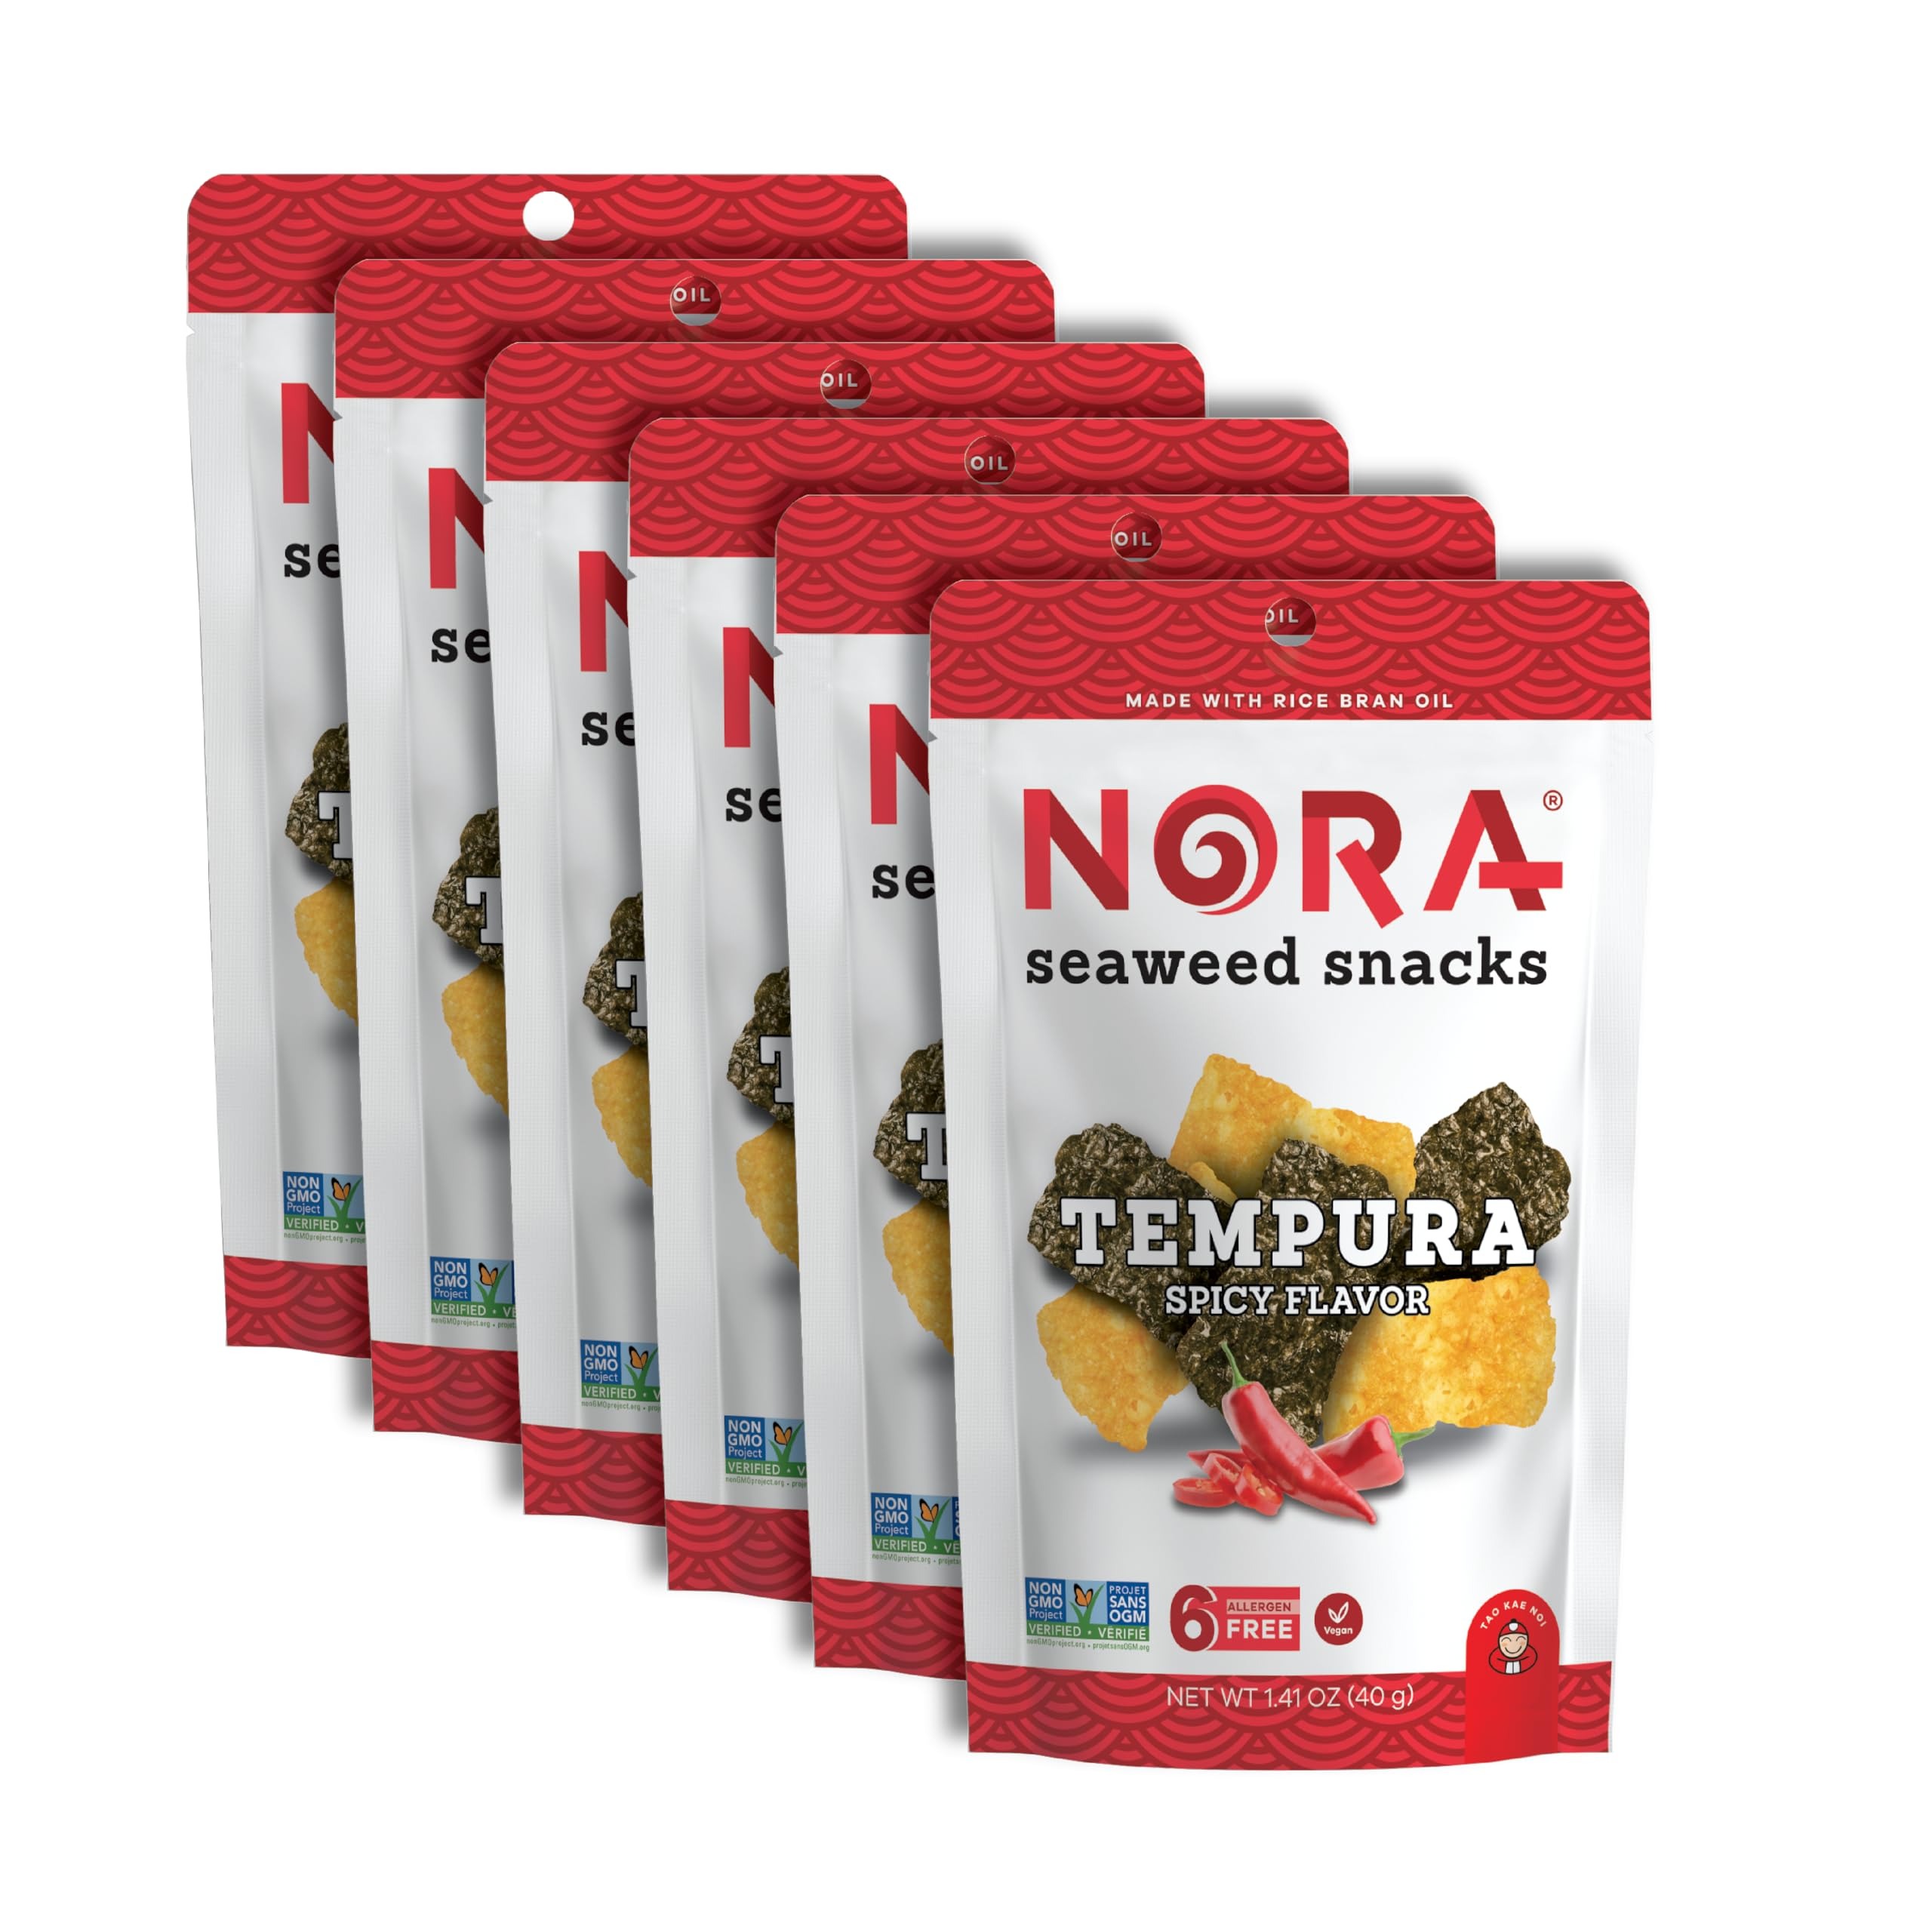
Item Name: Spicy Tempura Seaweed Snacks by Nora, Thick Nori Sheets Snack Strips, Low-Carb Healthy Snacks for Adults, Asian Snacks, Vegan, Non-GMO, 6-Pack
Bullet Point 1: SPICY TEMPURA SEAWEED SNACK Delicate but satisfying, Nora Spicy Tempura Seaweed Snacks will make your mouth water with a crisp dose of heat and a layer of savory vegan pork rind. Thick, crispy, and crunchy, these seaweed chips are low-carb and low-sugar, the ultimate guilt-free snack with just 3g carbs per serving! Pack of 6.
Bullet Point 2: SUSHI NORI SNACK ON-THE-GO: Sushi and other Asian cuisines have long been foodie-favorites, and now you can grab our Nora Spicy Seaweed Chips and enjoy that bold umami flavor on-the-go! Savor our light, crispy and flavorful vegan snack at work or at school - you’ll keep coming back for more!
Bullet Point 3: HEALTHY & SUSTAINABLE SNACK Did you know seaweed is one of the most nutrient dense vegetables on the planet, high in vitamins A, B6, and B12, as well as protein, iron, and fiber, and also one of the world’s most sustainable crops? Vegan snacks are fully renewable - and delicious!
Bullet Point 4: PREMIUM INGREDIENTS For thousands of years, Korean families have been harvesting seaweed, so we leave it to the experts! At Nora, we source our nori from farms in Korea, selecting only the finest, high-quality product available. Made with Rice Bran oil, a heart-healthy oil with 0g Trans-fat.
Bullet Point 5: OUR STORY The simple truth is, we at Nora just love to eat seaweed snacks! So, we decided to share all this umami goodness with the world’s most discriminating and adventurous snackers - you! One taste and we think your taste buds will agree that Nora is like a trip through Asia, no passport required.
Product Description: Introducing our Spicy Tempura Seaweed Snacks by Nora! These thick dried seaweed snack strips are the epitome of satisfaction - delicate yet deeply flavorful. Crunchy like potato chips but seaweed chips. Packed with umami goodness, these gluten-free and low-carb nori sheets are perfect for sushi lovers on-the-go or anyone craving a healthy, sustainable snack. Harvested from Korean farms and made with premium ingredients like Rice Bran oil, our snacks offer a taste of Asia in every bite. Join us on a journey through umami-rich flavors with Nora - where seaweed snacking meets adventure!
Value: 9.6
Unit: Ounce

Price: 15.875